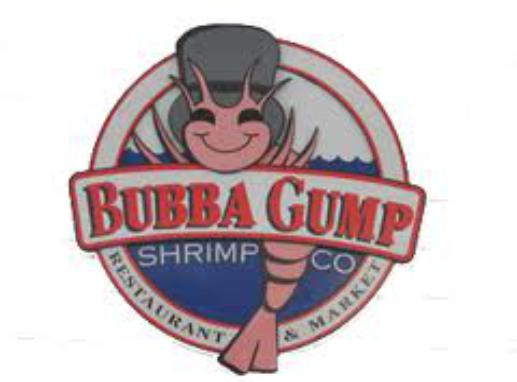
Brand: Bubba Gump Shrimp Company
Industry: Food